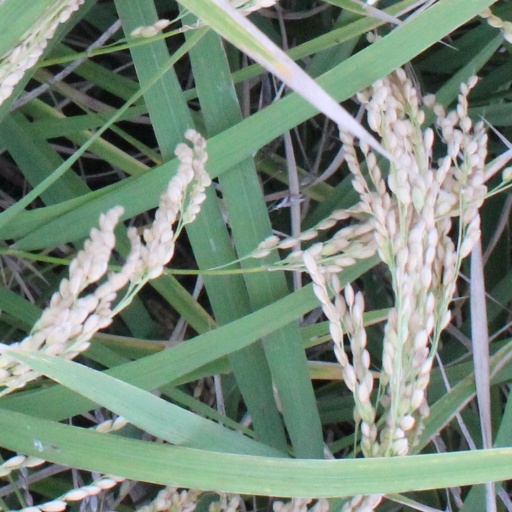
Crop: rice